Hugh Bright Douglas House

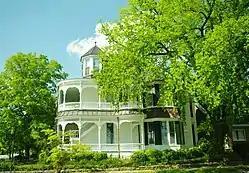
The house in 2015

The Hugh Bright Douglas House is a historic house in Fayetteville, Tennessee. It was built in 1894 for a Confederate veteran. It is listed on the National Register of Historic Places.